Atlantic Forest

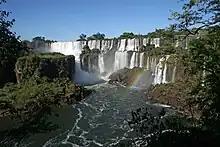
The Iguazu Falls are located south of the Atlantic Forest.

The Atlantic Forest mainly covers regions of eastern Brazil (92% of the total area), but also reaches eastern Paraguay (6%) and northeastern Argentina (2%).